2016–2017 Zimbabwe protests

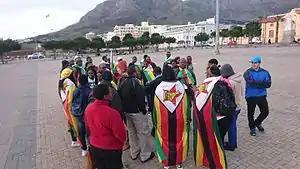
Zimbabweans protesting in Cape Town, South Africa in support of the 2016 Zimbabwe protests taking place in Zimbabwe at the time.

The 2016–2017 Zimbabwe protests began in Zimbabwe on 6 July 2016. Thousands of Zimbabweans protested government repression, poor public services, high unemployment, widespread corruption and delays in civil servants receiving their salaries. A national strike, named "stay-away day," began on 6 July and subsequent protests took place across the country and diaspora.